Frederick Russell Burnham

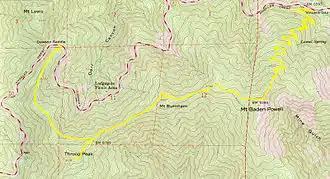
A map. See description

Burnham was already a celebrated scout when he first befriended Baden-Powell during the Second Matabele War, but the backgrounds of these two scouts was as strange a contrast as it is possible to imagine. From his youth on the open plains, Burnham's earliest playmates were Sioux Indian boys and their ambitions pointed to excelling in the lore and arts of the trail and together they dreamed of some day becoming great scouts. When Burnham was a teenager he supported himself by hunting game and making long rides for Western Union through the California deserts, his early mentors were wise old scouts of the American West, and by 19 he was a seasoned scout chasing and being chased by Apache. The British scout he would later befriend and serve with in Matabeleland, Baden-Powell, was born in London and had graduated from Charterhouse, one of England's most famous public schools. Baden-Powell developed an ambition to become a scout at an early age. He passed an exam that gave him an immediate commission into the British Army when he was 19, but it would take several years before he was engaged in any active service. When the two men met in 1896, Baden-Powell was an army intelligence officer and a brilliant outdoorsman who had organized a small scouting section in his regiment, written a book called "Reconnaissance and Scouting" (1884) and served in India, Afghanistan, Natal and Ashanti. Burnham, meanwhile, was General Carrington's Chief of Scouts.